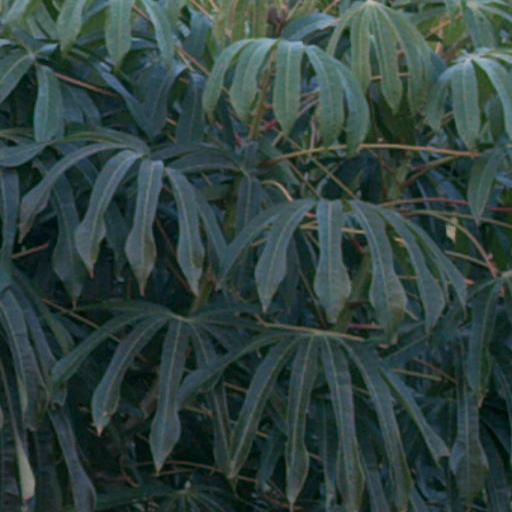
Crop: cassava